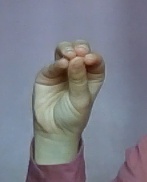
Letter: ha